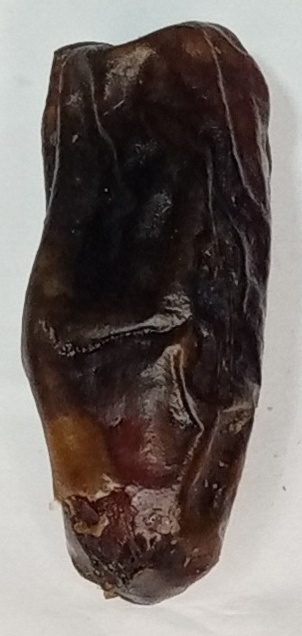
Variety: gajar
Size: medium
Grade: grade-1